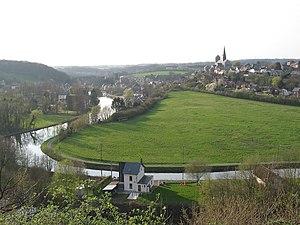
Lobbes (Belgique), la Sambre, la vieille ville et la collégiale Saint-Ursmer (IXe siècle).
Lobbes est une commune francophone de Belgique située en Région wallonne dans la province de Hainaut.